Mária Bartuszová

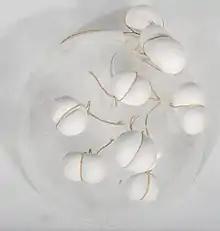
"Bez tytułu", 1987

Mária Bartuszová (24 April 1936 – 22 December 1996) was a Slovak sculptor known for her abstract white plaster sculptures. Her work is included in the Centre Pompidou in Paris, the Slovak National Gallery in Bratislava and the Tate in London. Her artwork is part of curated selection of Venice Biennale titled "Milk of Dreams", Arsenale Area (April - November 2022)